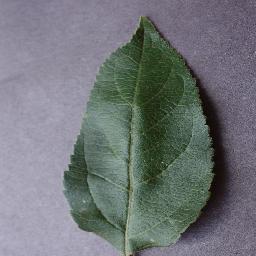
Label: Apple___healthy